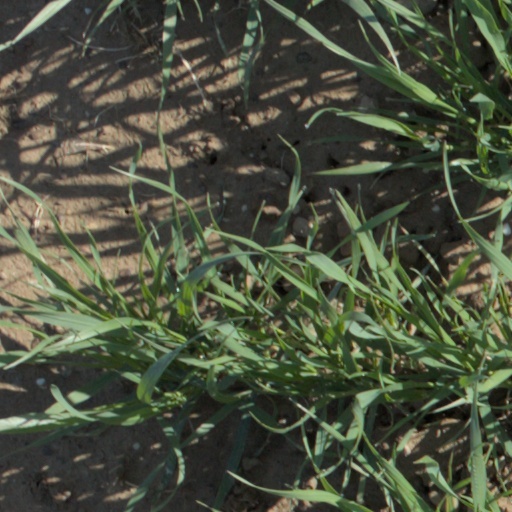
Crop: wheat